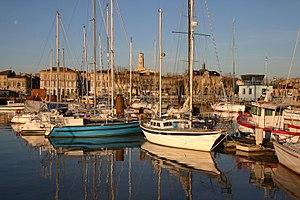
Crédit Photo F. Fatin
Pauillac est une commune du Sud-Ouest de la France, située dans le département de la Gironde, en région Nouvelle-Aquitaine.